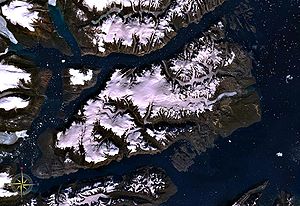
Milne Land
Satellitbillede af Milne Land.
Milne Land er den største ø i Scoresby Sund på østkysten af Grønland. Den er Grønlands tredje største ø efter selve Grønland og Disko-øen.